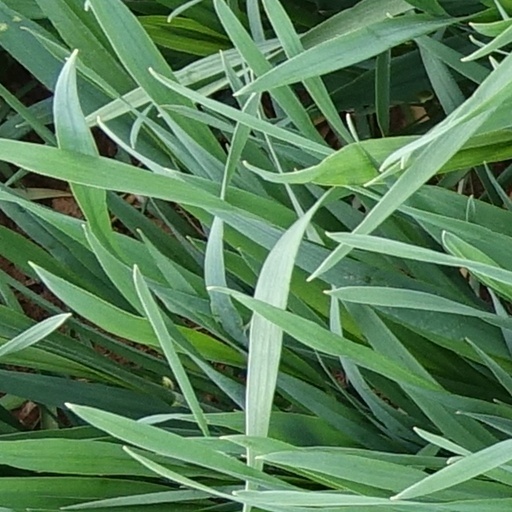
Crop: wheat